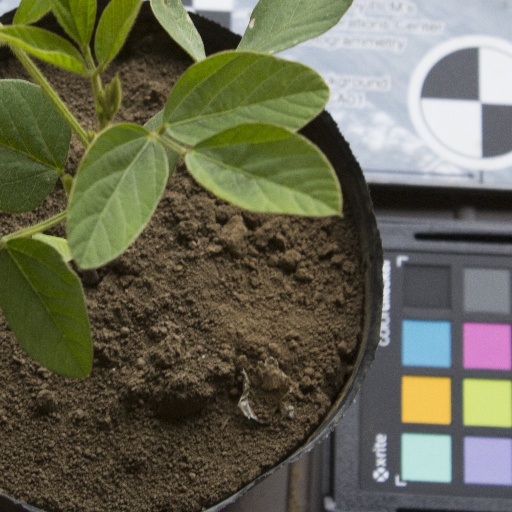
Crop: soybean